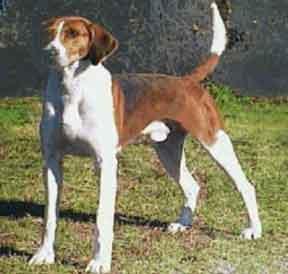
English_foxhound